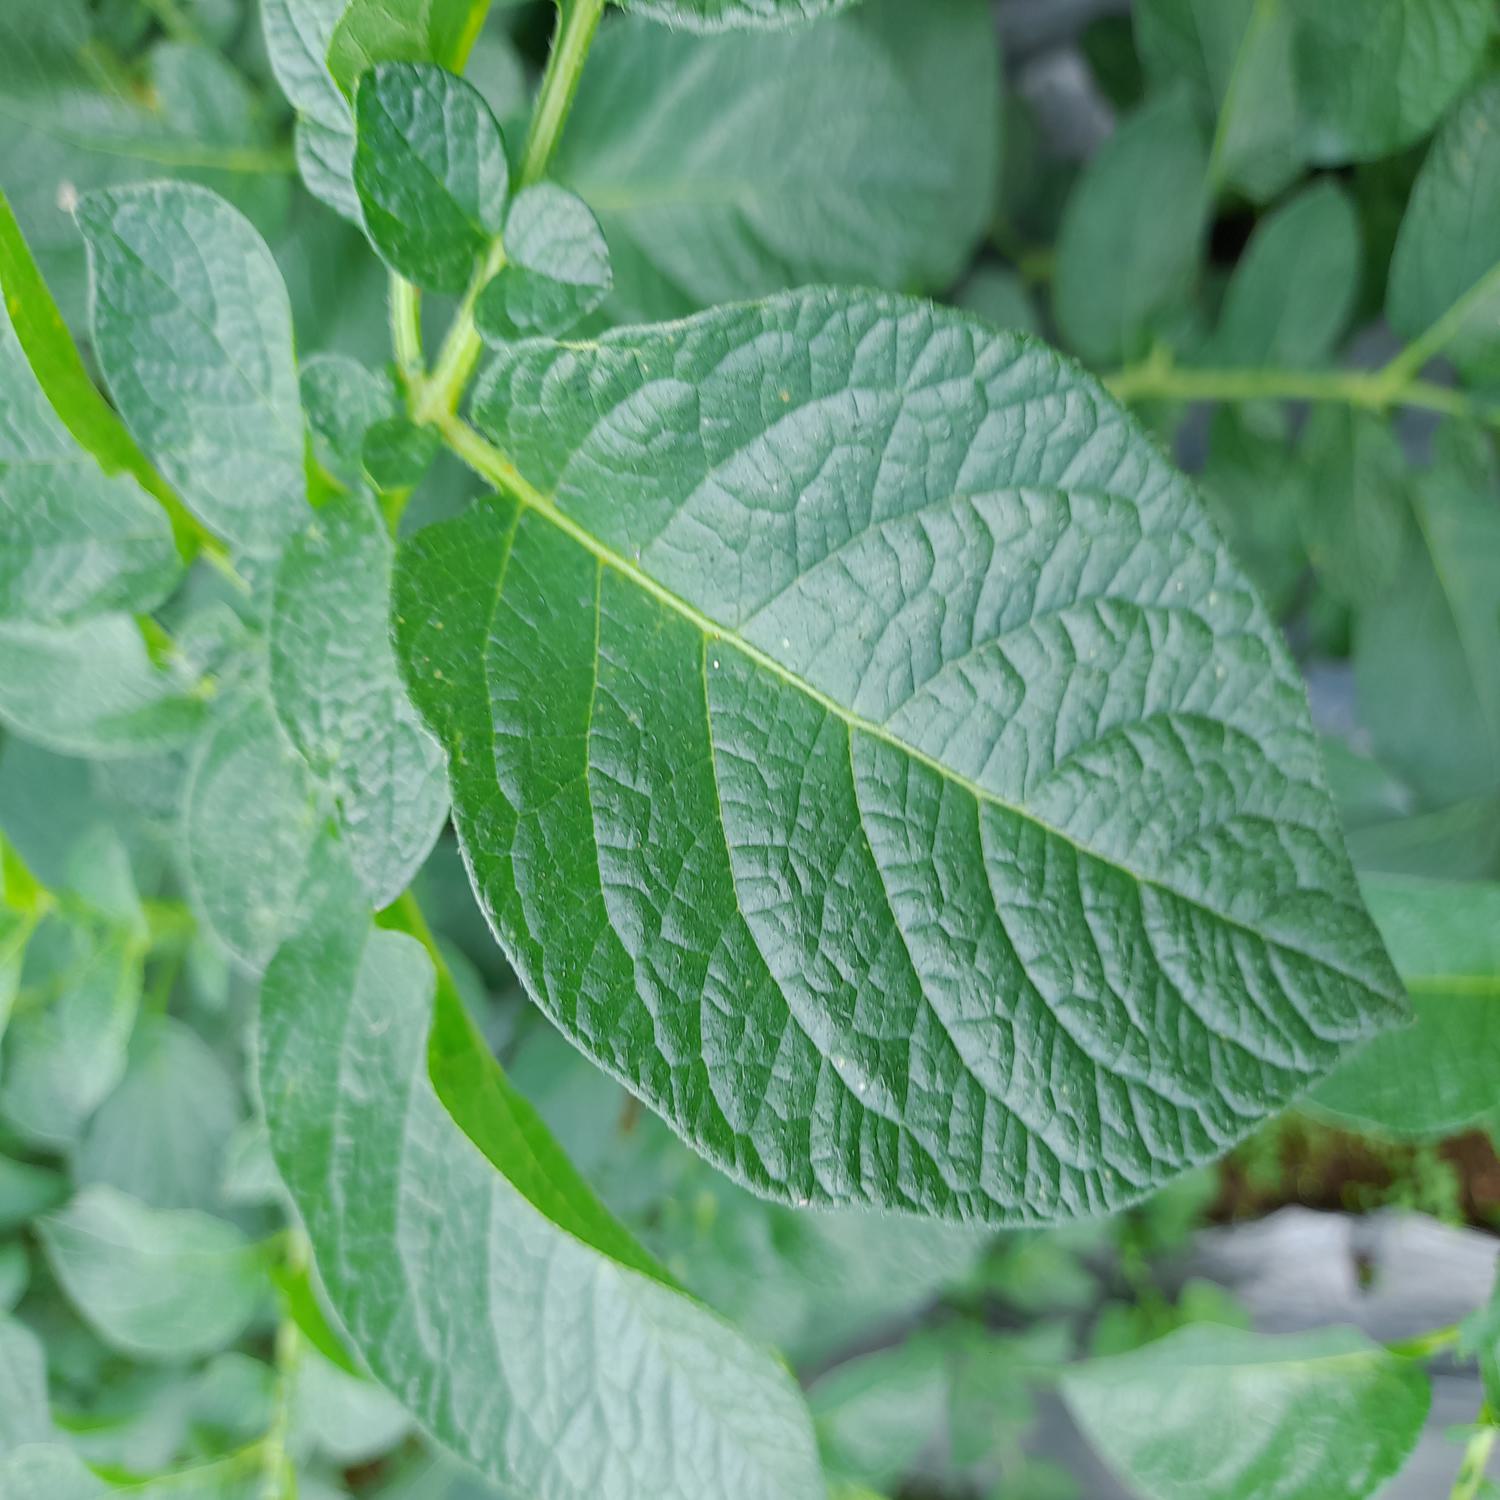
Etiqueta: Sana